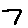
Label: 7